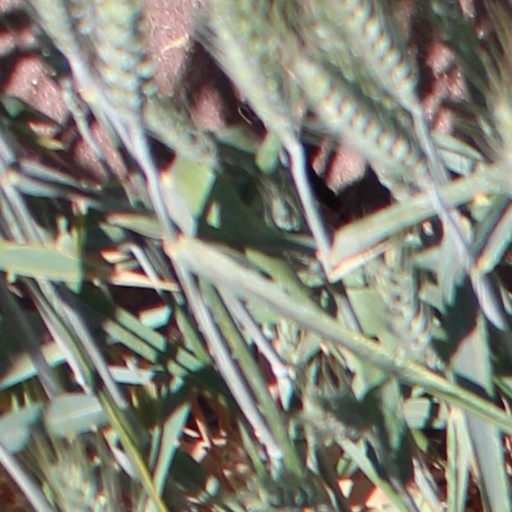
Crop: wheat